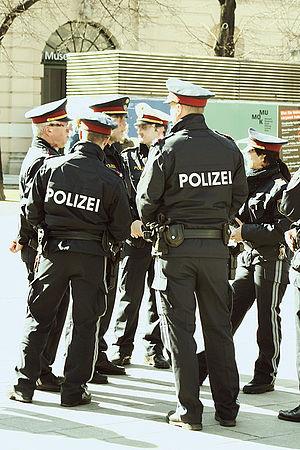
Autriche, Vienne, Museumsquartier